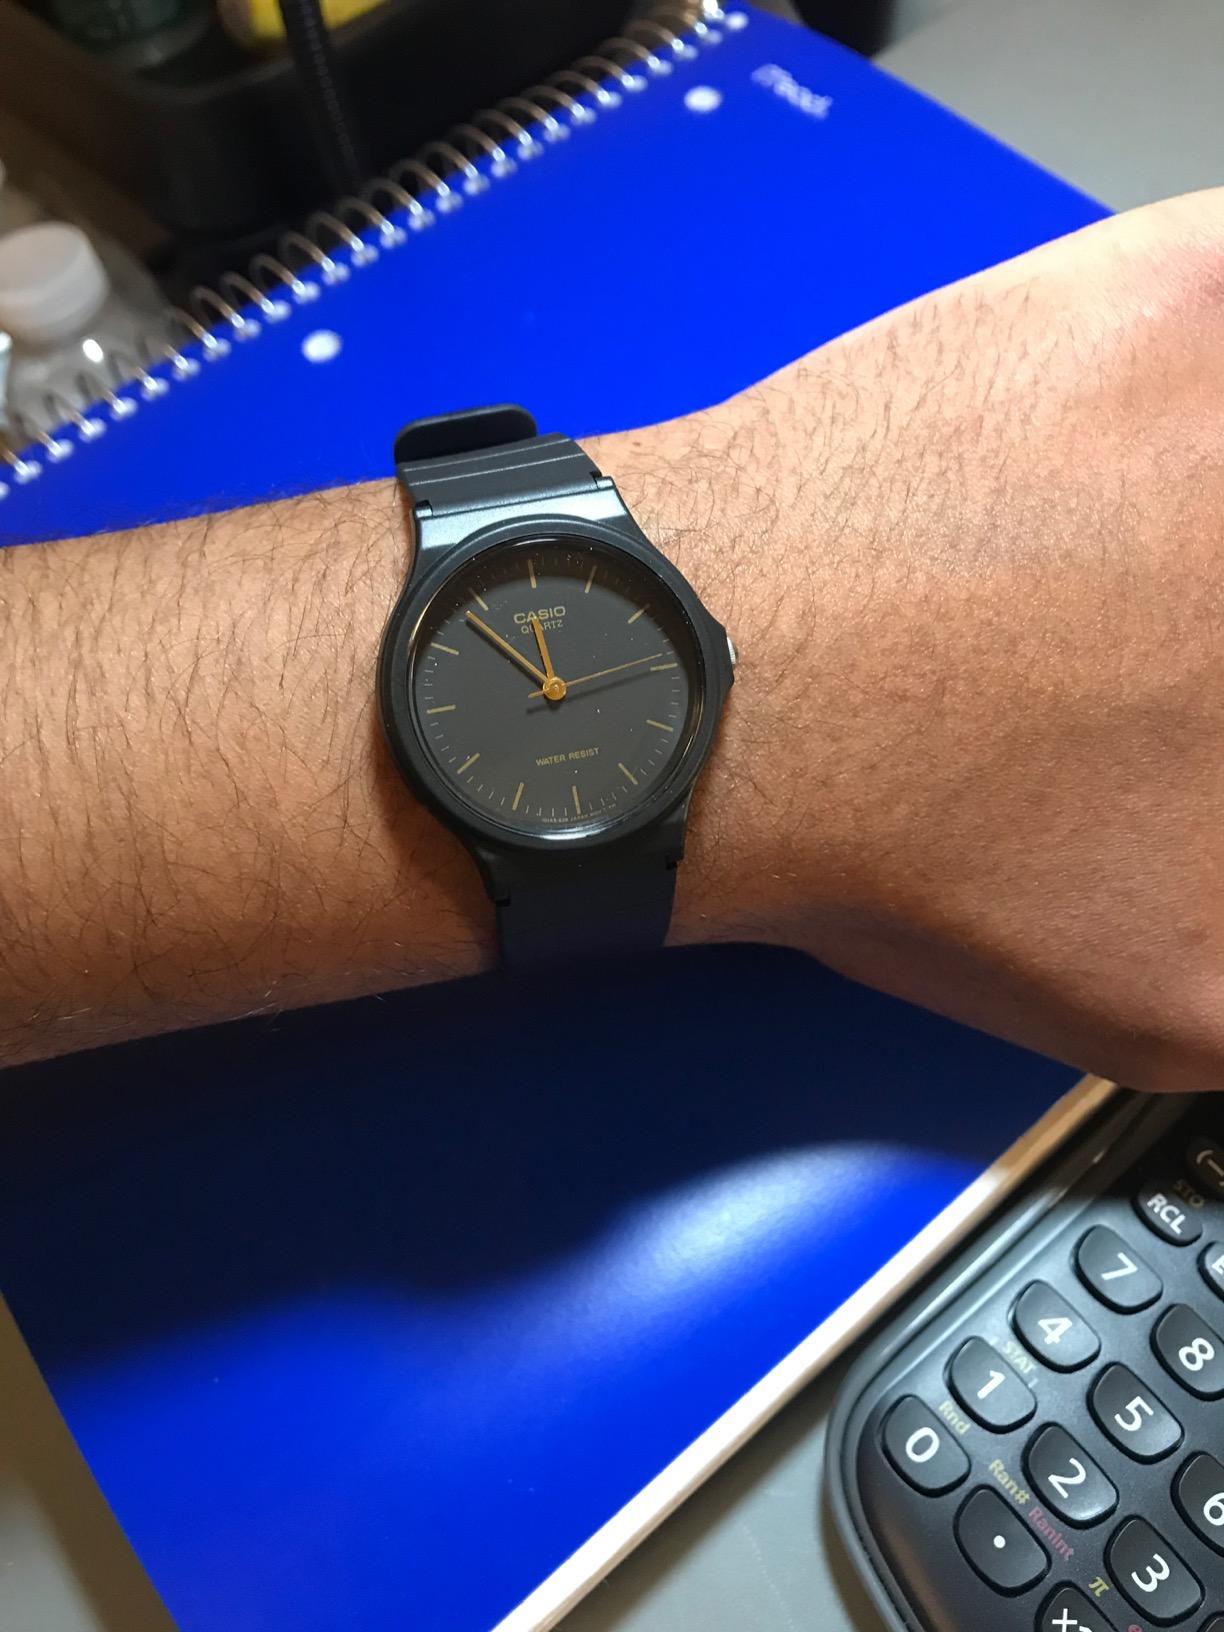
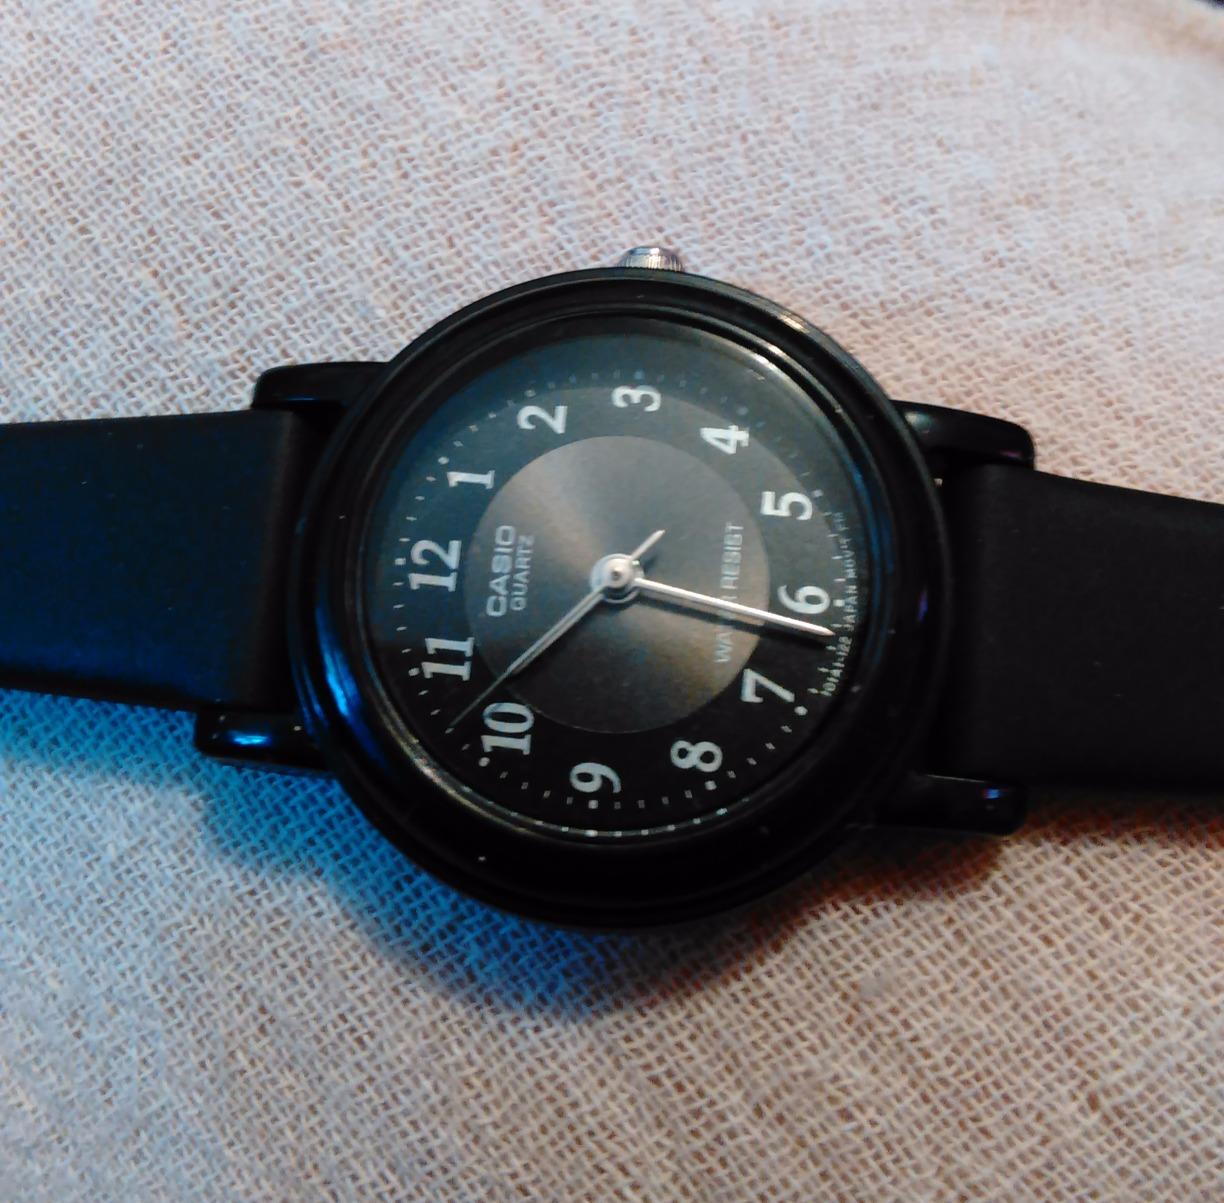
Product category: accessories_watch
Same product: no